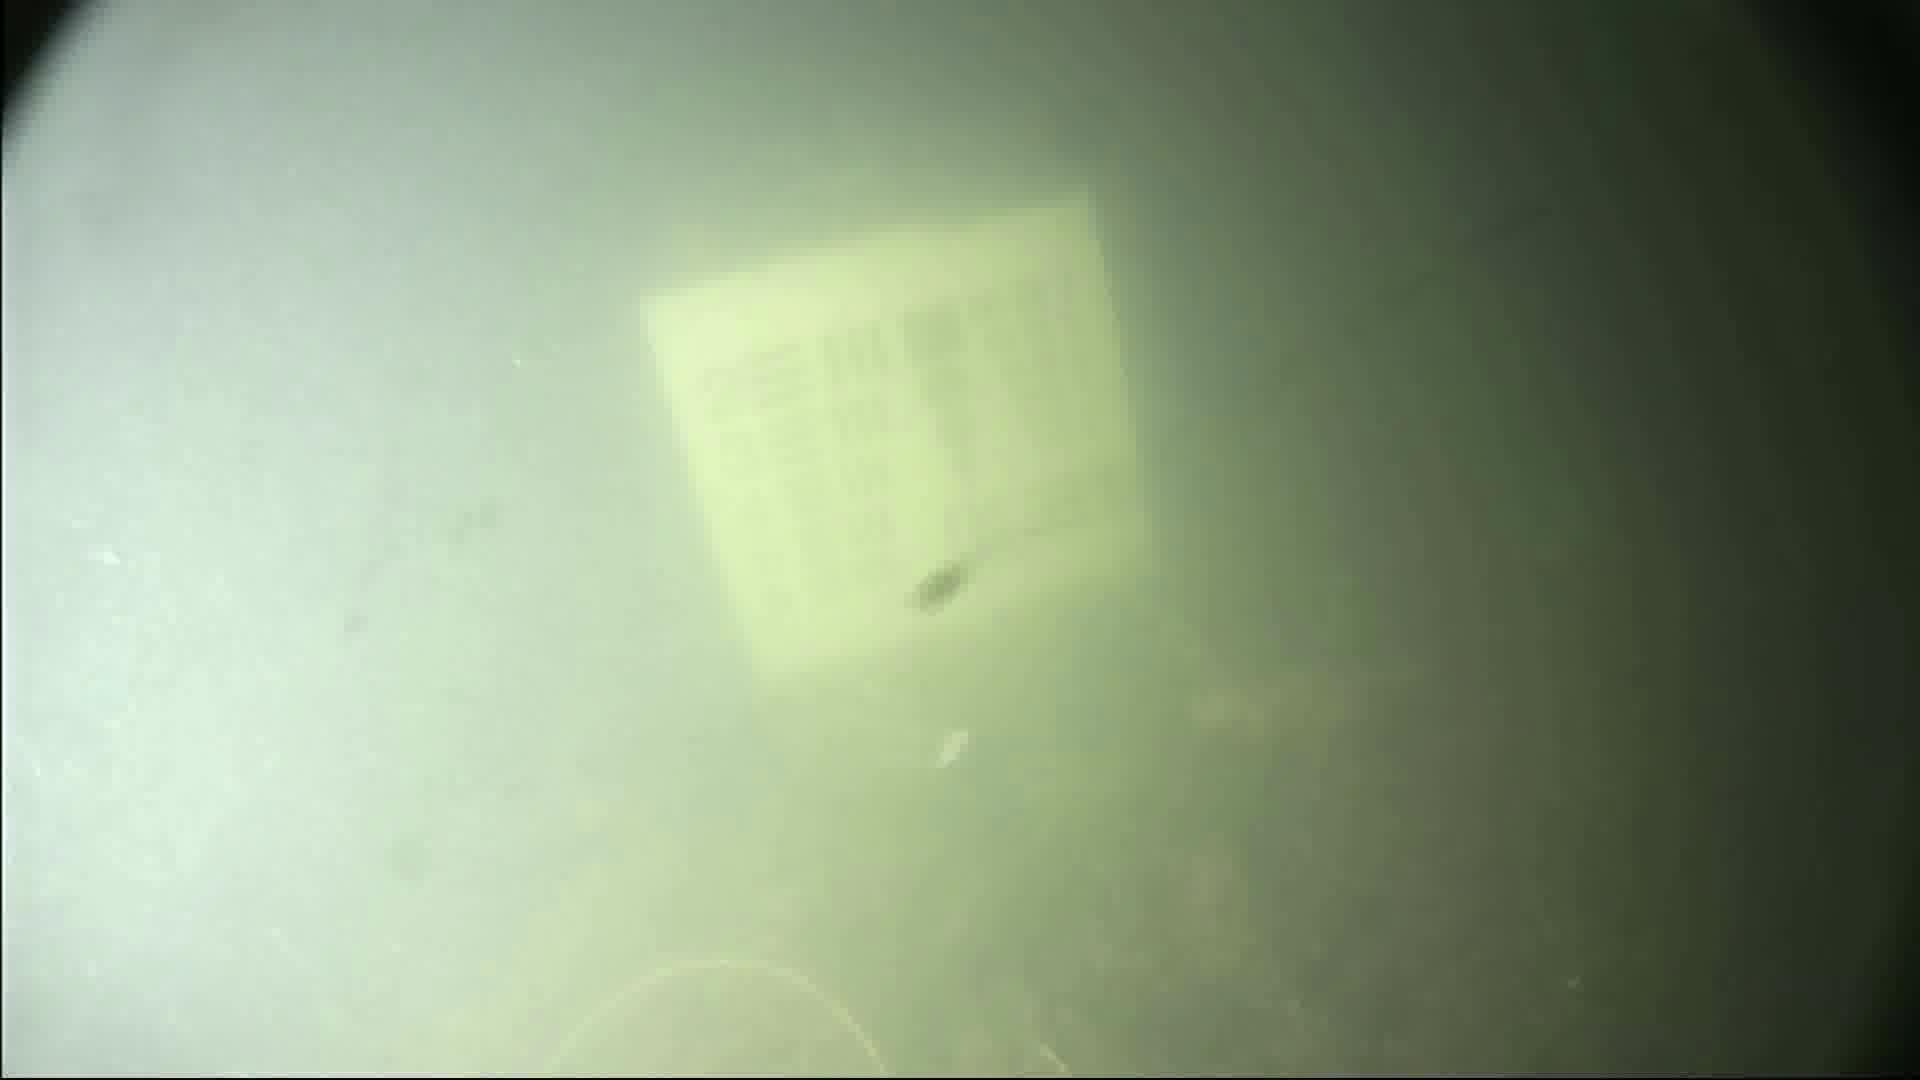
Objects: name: small_fish